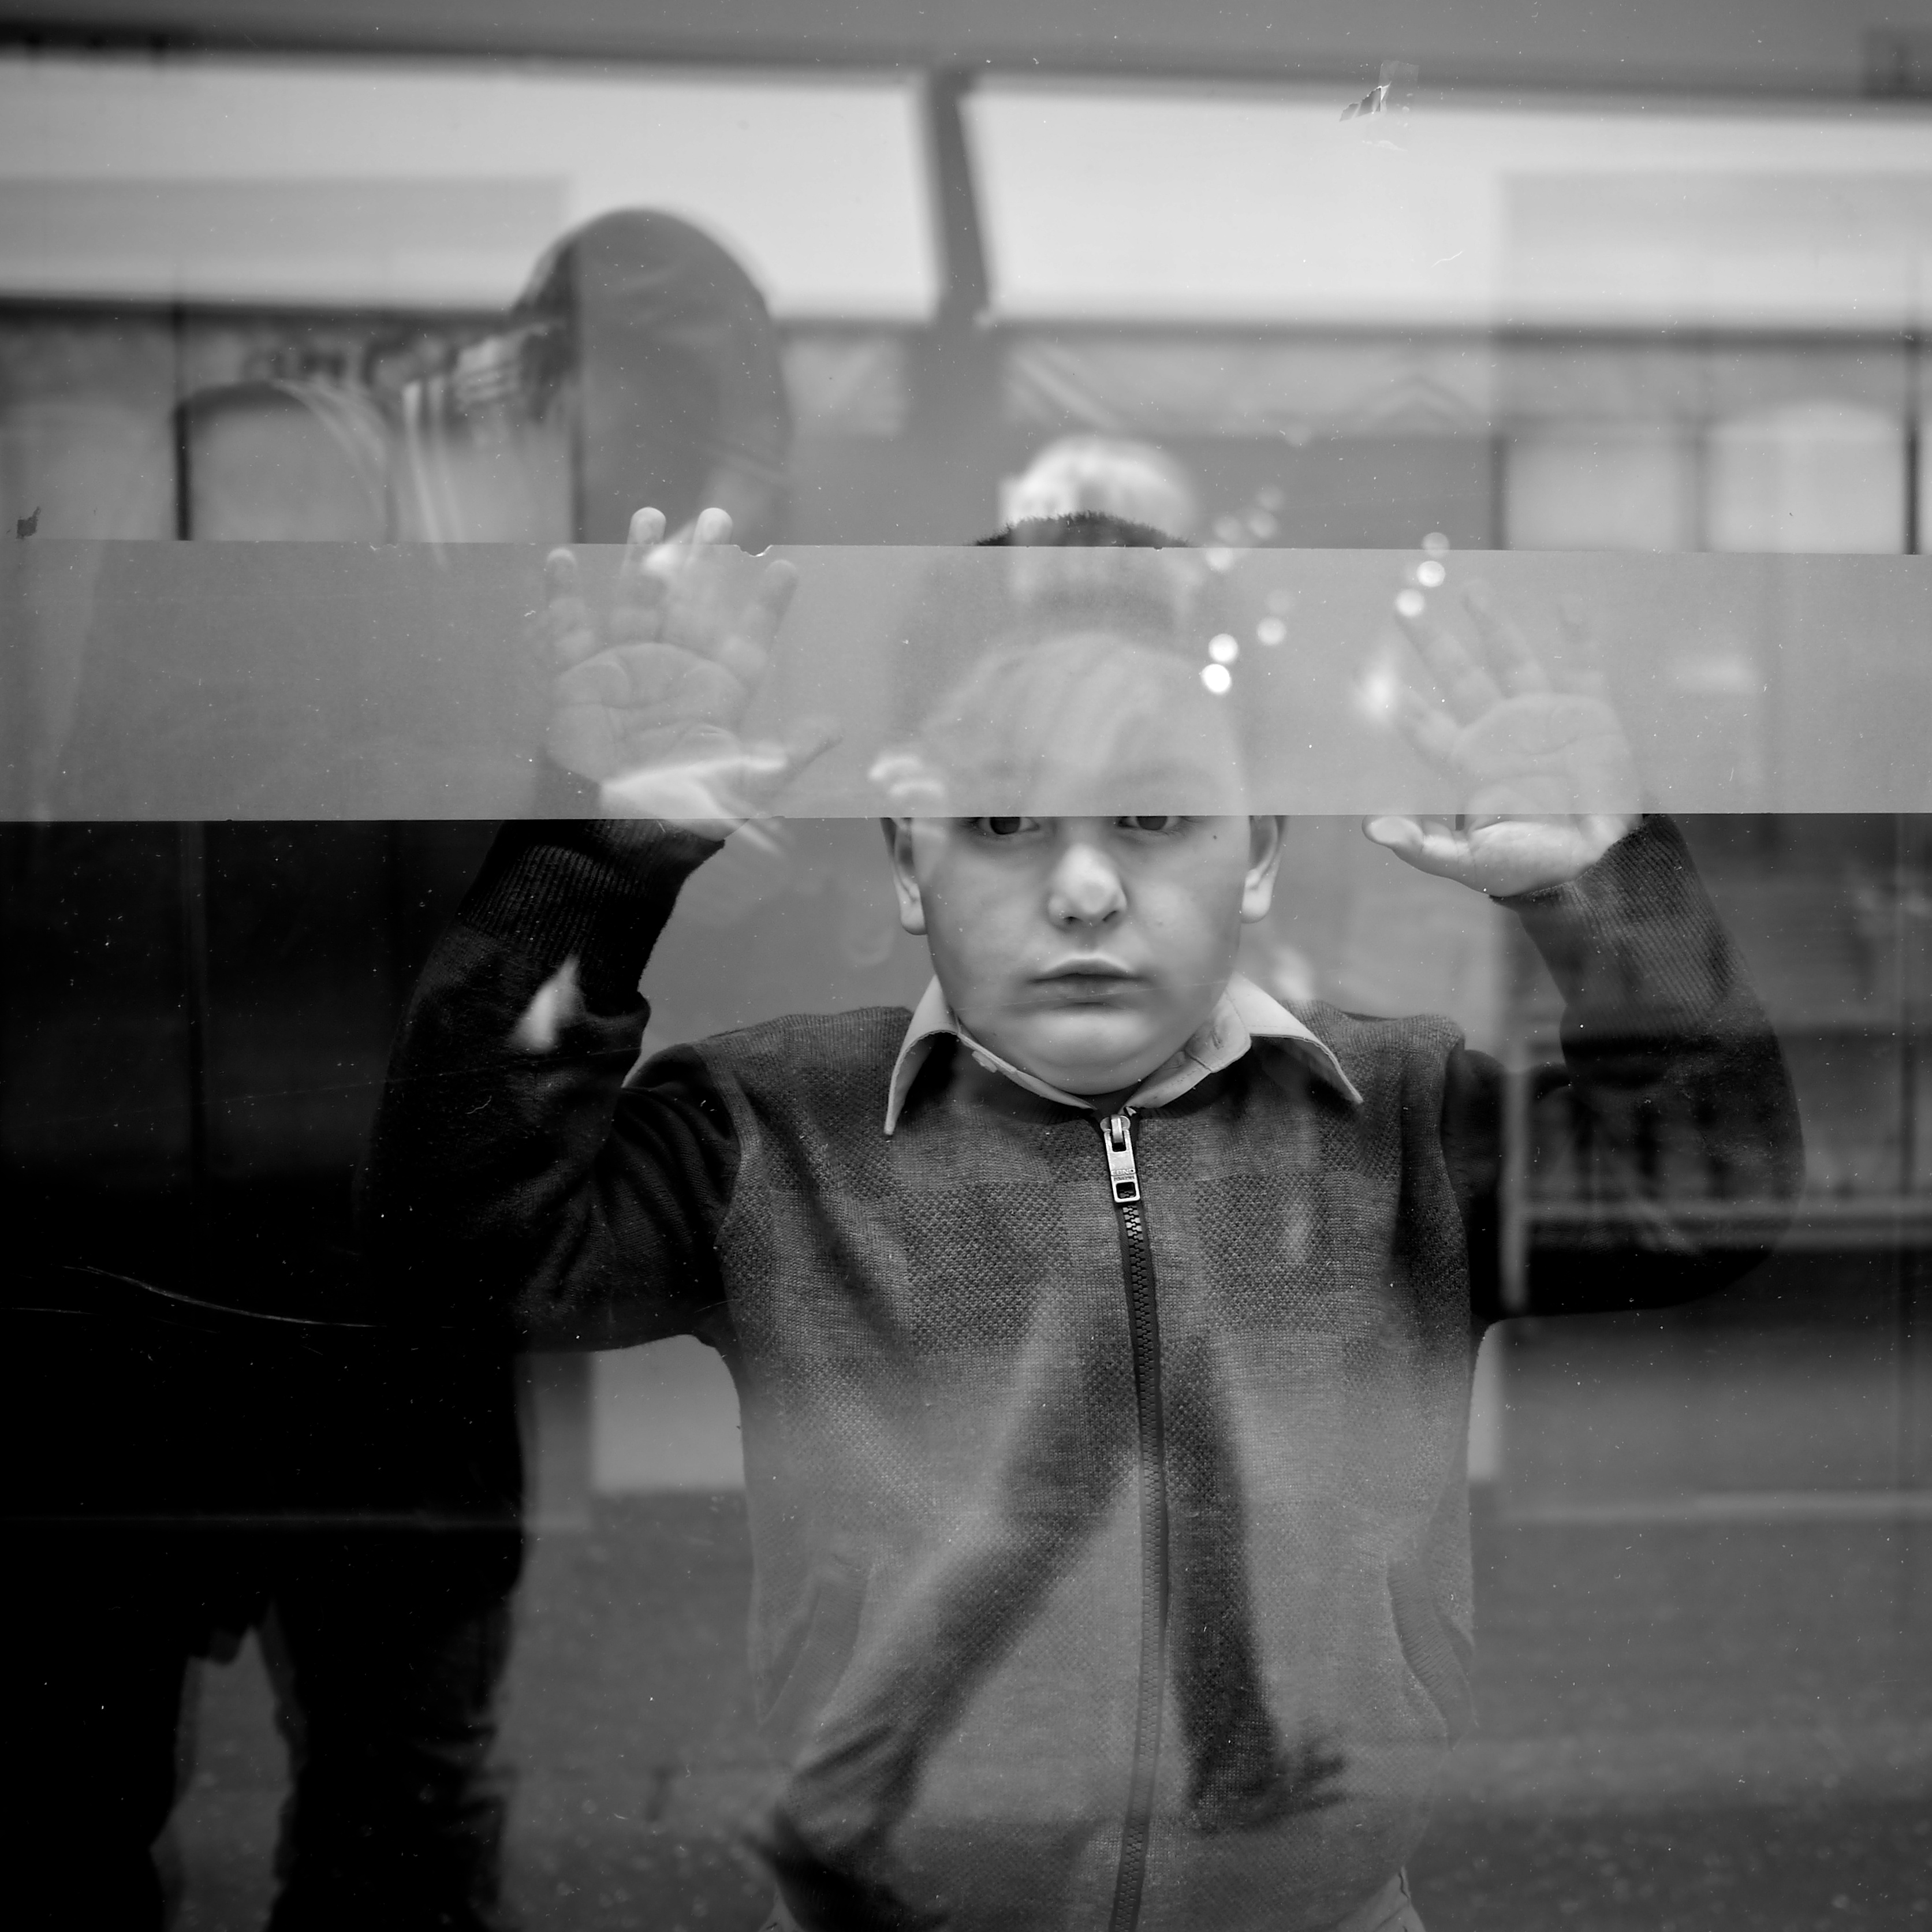
man, person, black and white, white, street, photography, ebook, male, sitting, training, black, monochrome, streetphotography, flickr, thomas, video, olympus, photograph, snapshot, luzern, omd, fuji, leica, monochrom, leuthard, hcb, thomasleuthard, monochrome photography, film noir, human positions